Anatoly Lunacharsky

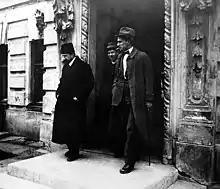
Lunacharsky alongside Vladimir Mayakovsky in 1924

A week before the October Revolution, Lunacharsky convened and presided over a conference of proletarian cultural and educational organisations, at which the independent art movement Proletkult was launched, with Lunacharsky's former colleague, Bogdanov, as its leading figure. In October 1920, he clashed with Lenin, who insisted on bringing Proletkult under state control. But though he believed in encouraging factories to create literature or art, he did not share the hostility to "bourgeois" art forms exhibited by RAPP and other exponents of proletarian art.